Type 96 15 cm howitzer

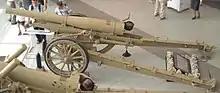
A battle damaged Type 96 at Yasukuni Shrine

Work on developing a new field howitzer for the Japanese Army began in 1920 and continued for over a decade. The Japanese Army sent numerous military attachés to Europe during World War I and observed the effectiveness of sustained artillery barrages against fixed defenses and opposing infantry. The final specifications to meet the Army's requirements called for a howitzer that could be elevated to 65 degrees, with a maximum range of 12,000 yards, which could be transported by a team of six horses. The new design, aided by French defense company Schneider, was ready by 1934, but Army Chief of Staff Kazushige Ugaki opposed its production until further modifications were made. Production finally commenced in 1936. A total of 604 units were produced by the time production ceased in 1944.